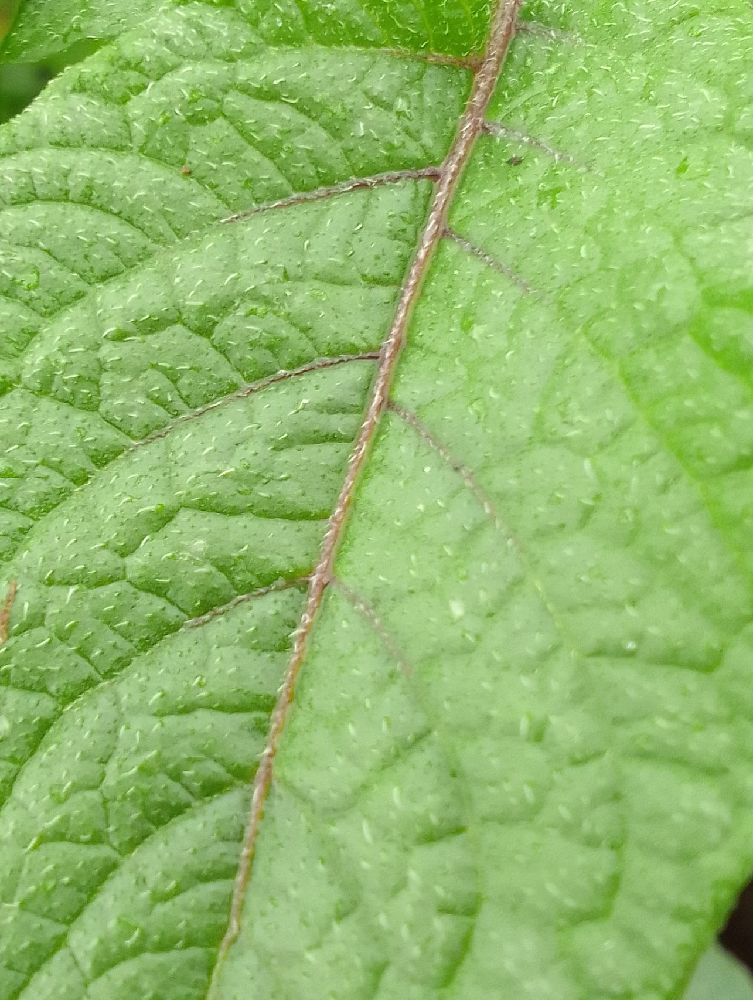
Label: Healthy